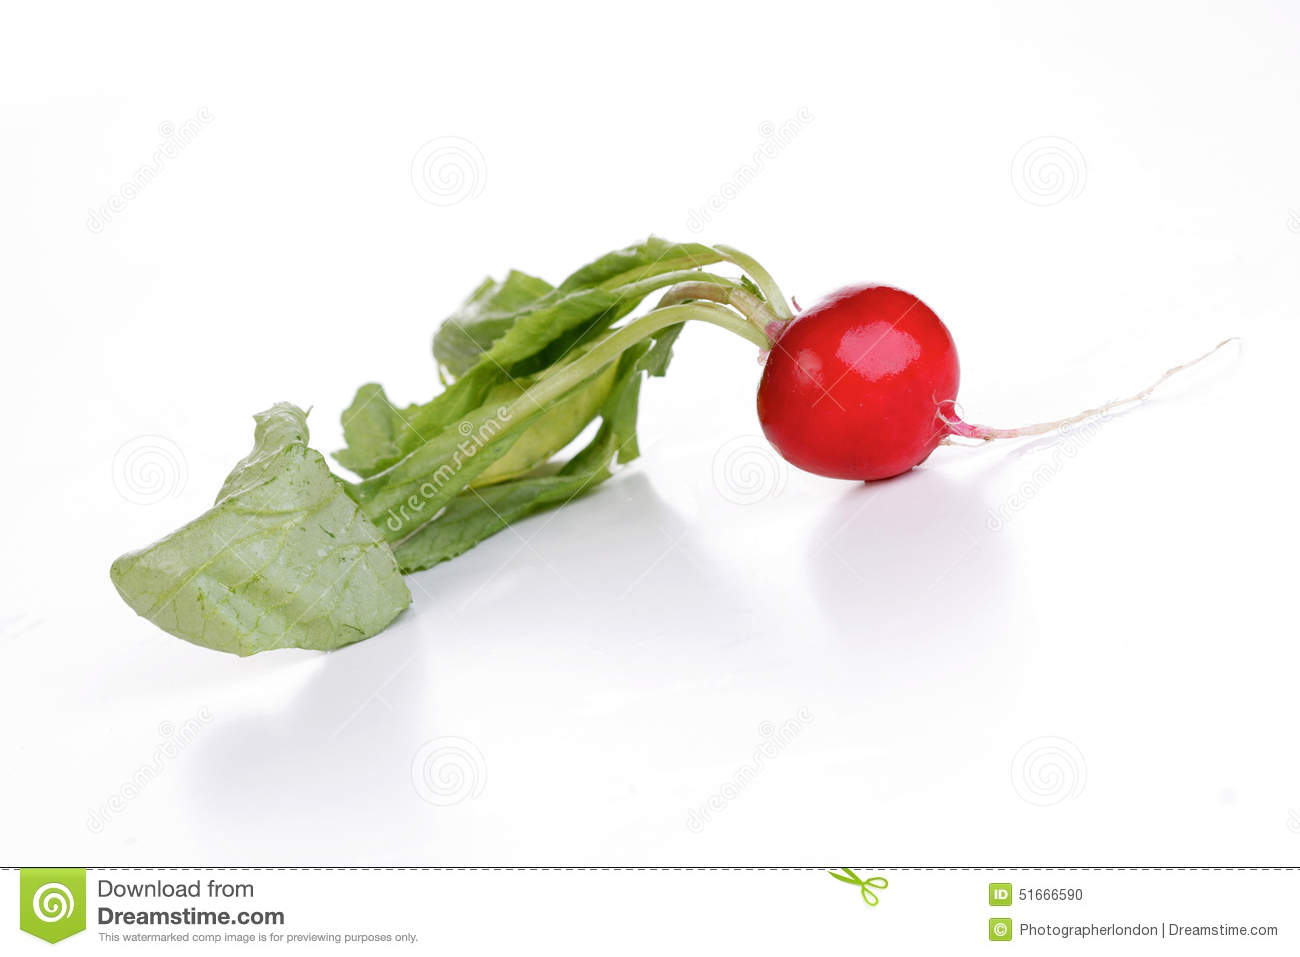
Label: radish